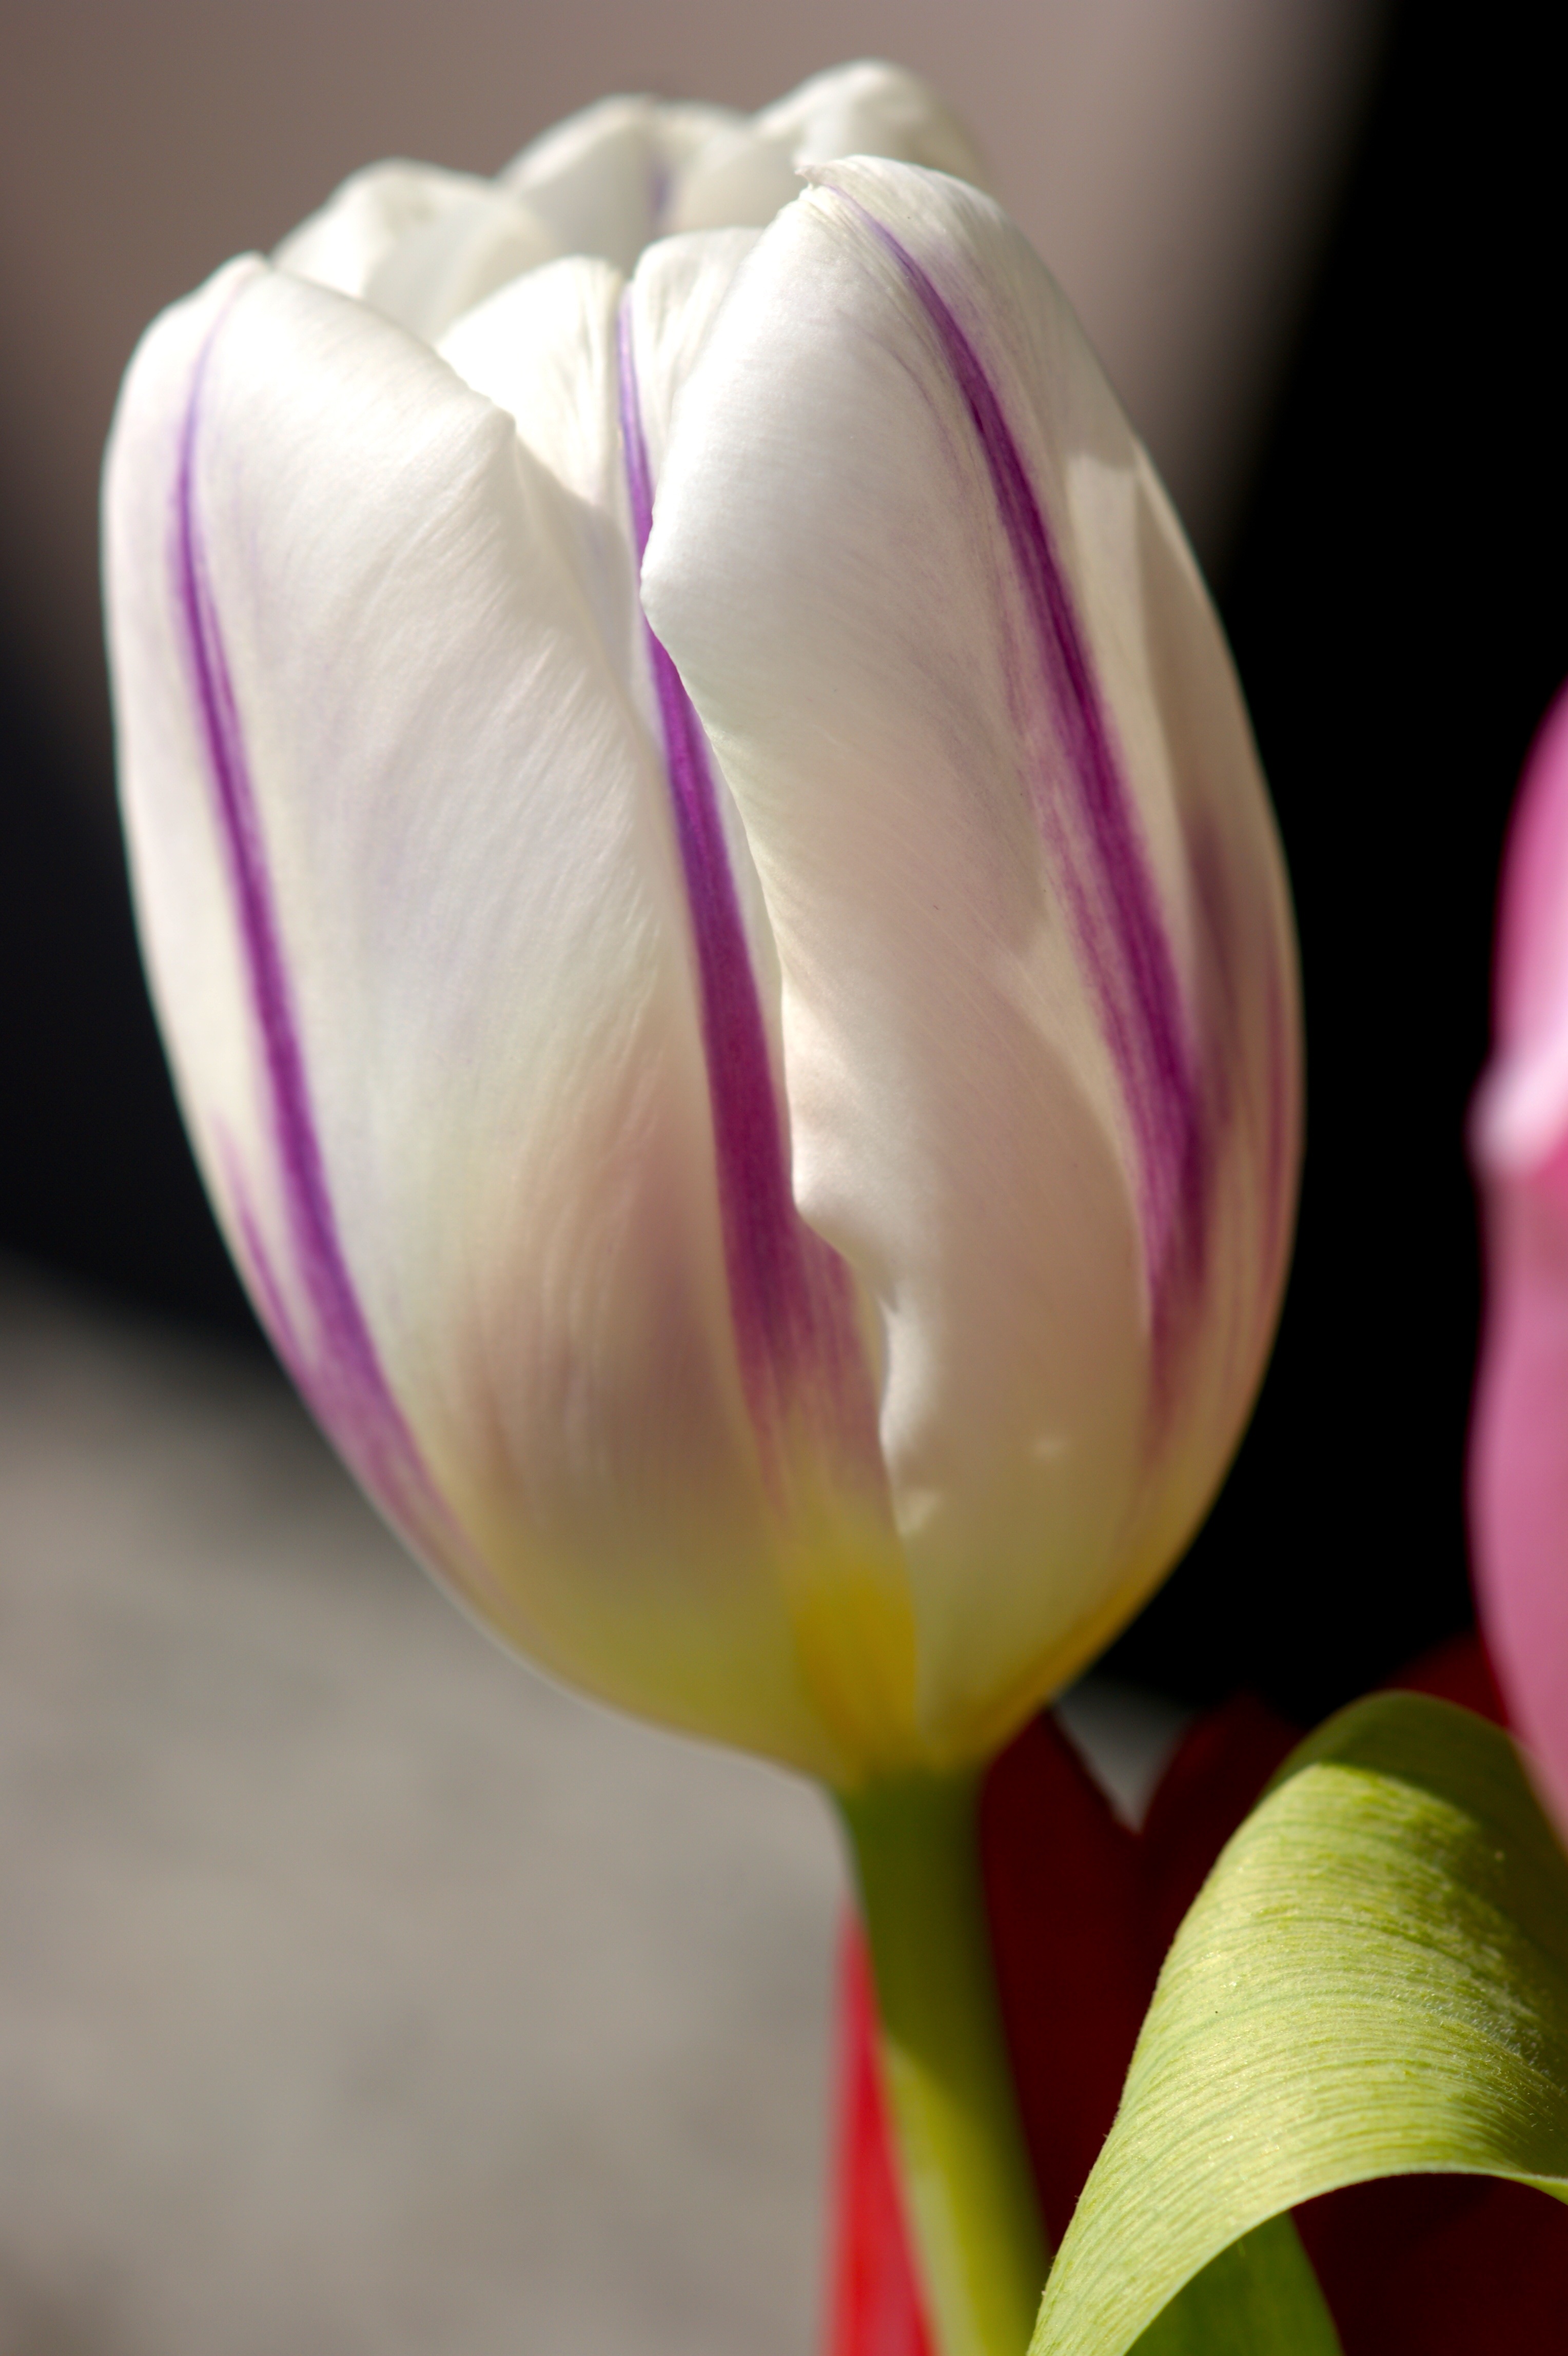
nature, blossom, plant, white, flower, petal, bloom, tulip, spring, green, pink, decor, close up, violet, macro photography, white petals, tulpenbluete, flowering plant, lily family, plant stem, land plant